1 February 2008 Baghdad bombings

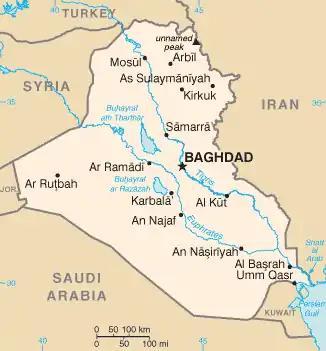
Location of Baghdad in Iraq

The 1 February 2008 Baghdad bombings occurred on 1 February 2008, when two suicide bombings occurred in Baghdad, the capital of Iraq. The blasts killed 98 people and injured over 200 others.